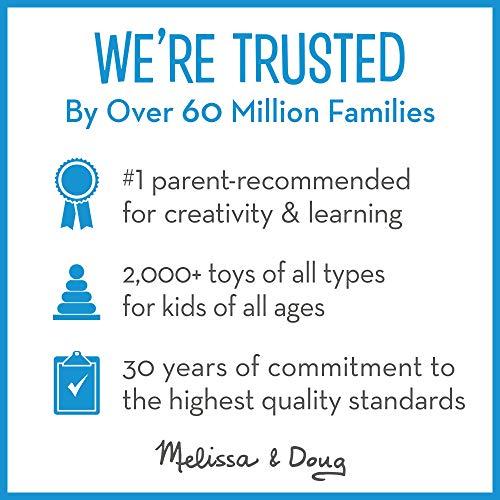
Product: Melissa & Doug Dinosaur Dawn Jumbo Jigsaw Floor Puzzle (24 pcs, 2 x 3 feet)
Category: Toys & Games | Puzzles | Floor Puzzles
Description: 24 extra-thick cardboard pieces.
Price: $10.86
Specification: ProductDimensions:3x9.5x12inches|ItemWeight:1.1pounds|ShippingWeight:2.6pounds(Viewshippingratesandpolicies)|DomesticShipping:ItemcanbeshippedwithinU.S.|InternationalShipping:ThisitemcanbeshippedtoselectcountriesoutsideoftheU.S.LearnMore|ASIN:B00146E6LI|Itemmodelnumber:4425|Manufacturerrecommendedage:36months-5years